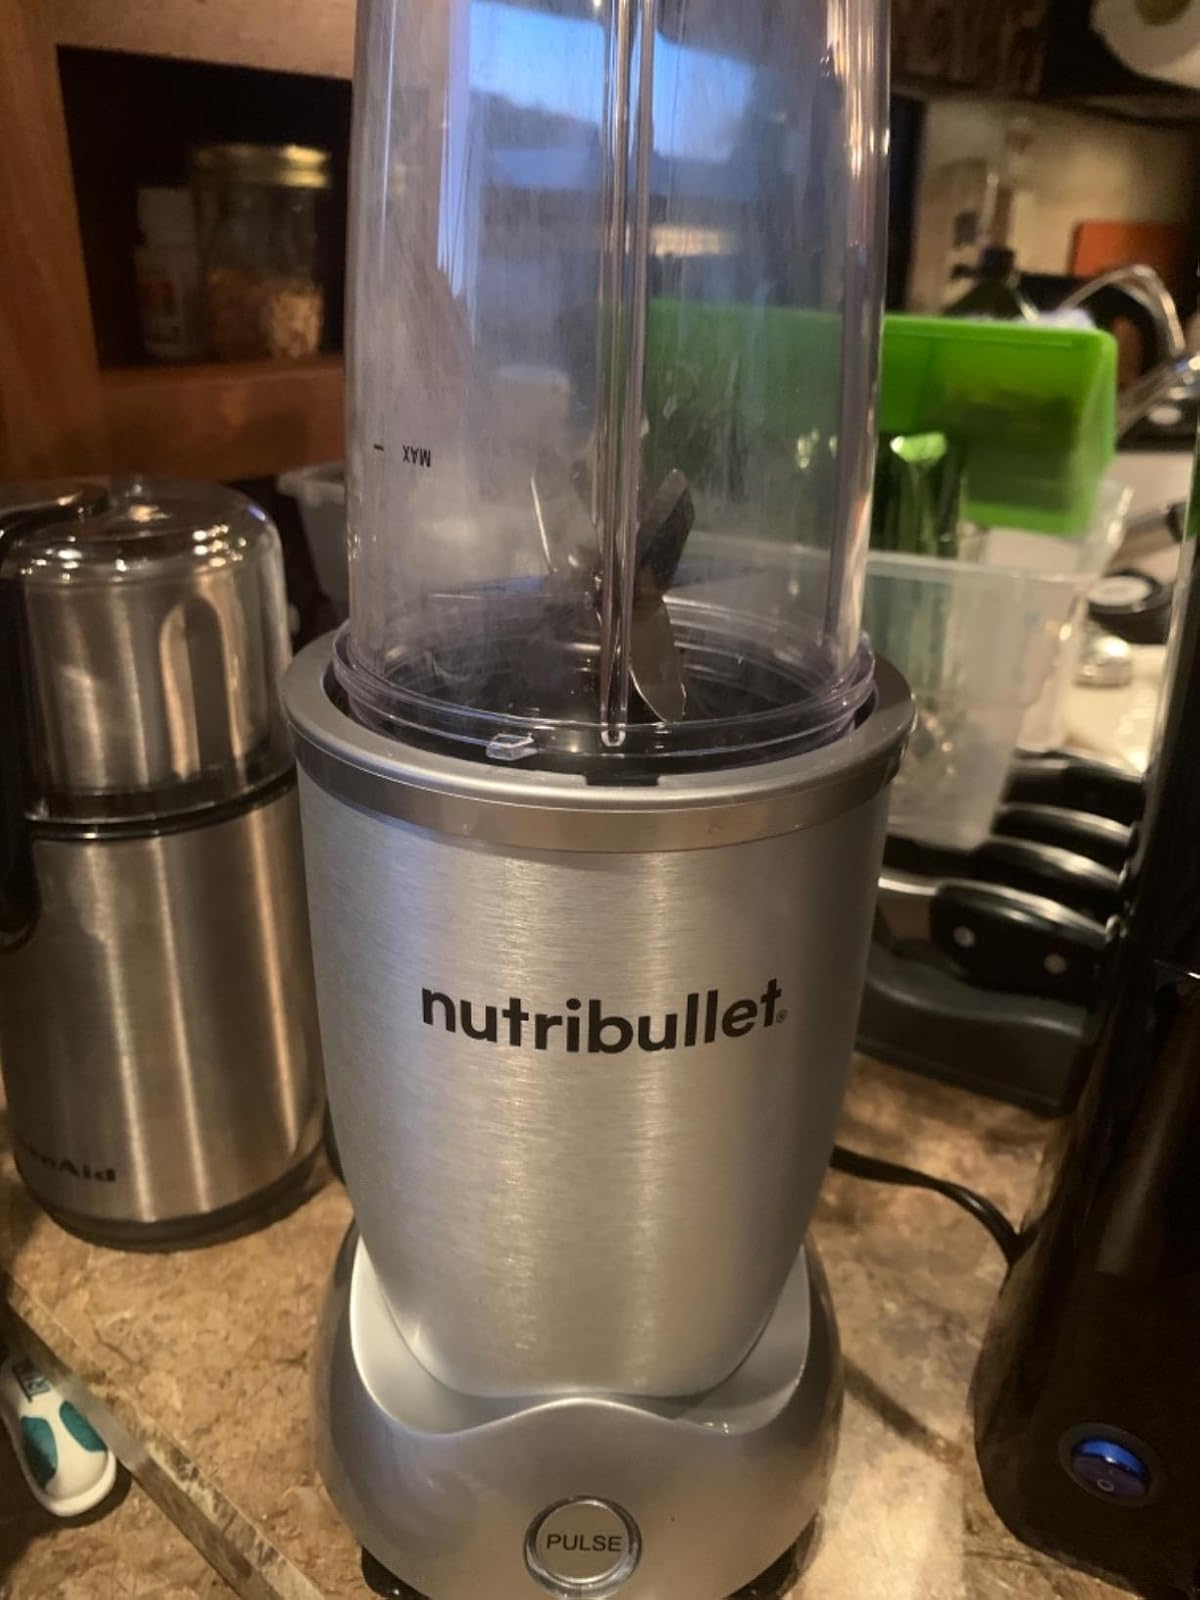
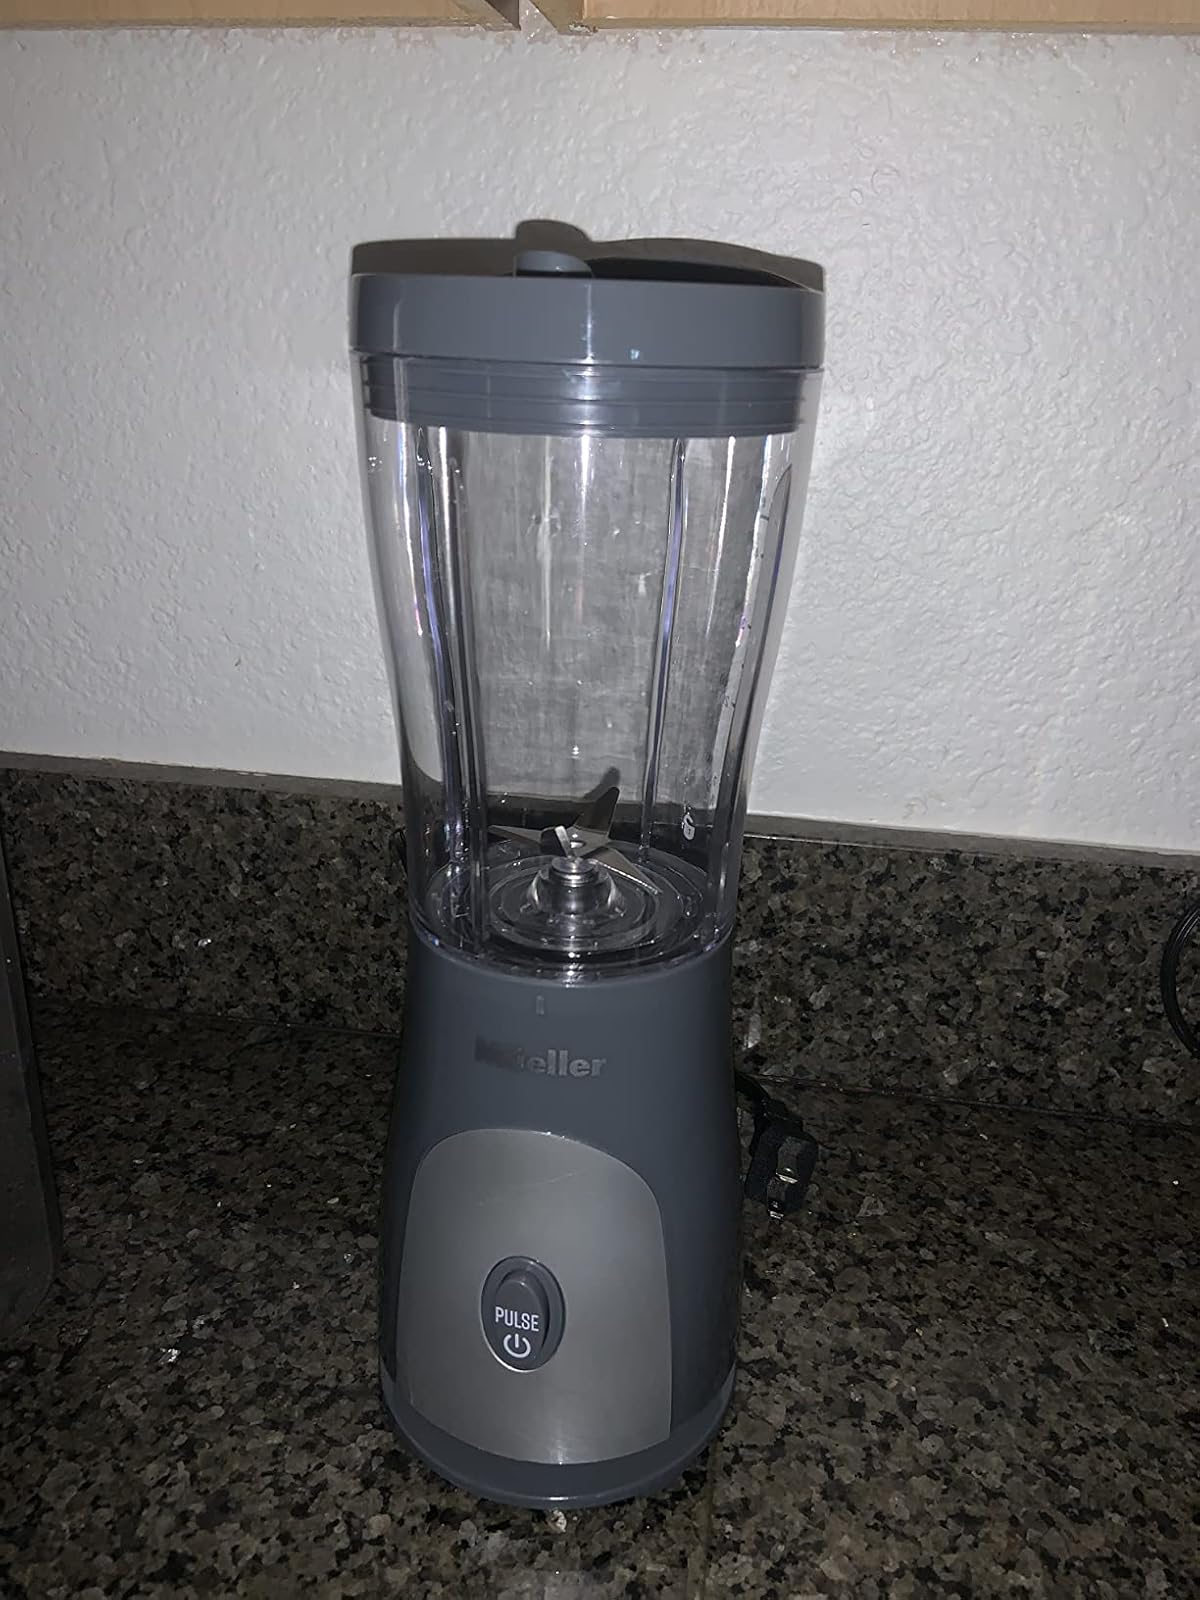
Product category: items_blender
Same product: no